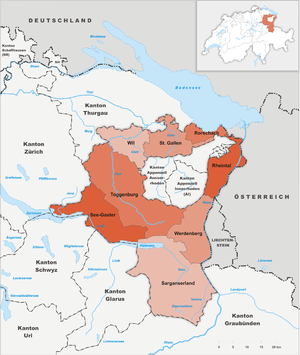
Depuis le 1ᵉʳ janvier 2003, le canton de Saint-Gall n'est plus divisé en districts, mais en huit circonscriptions électorales :
Cette liste présente les tripoints de Suisse.